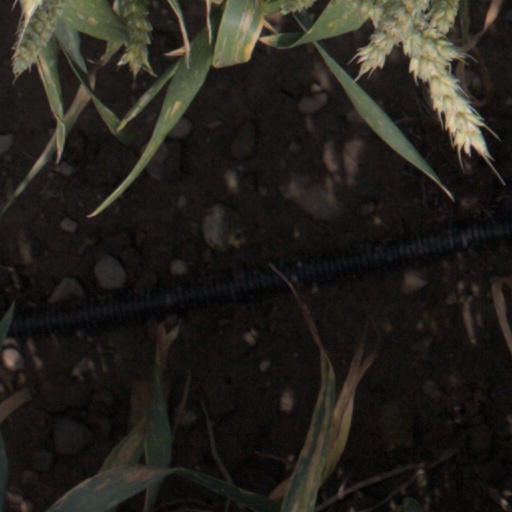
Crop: wheat